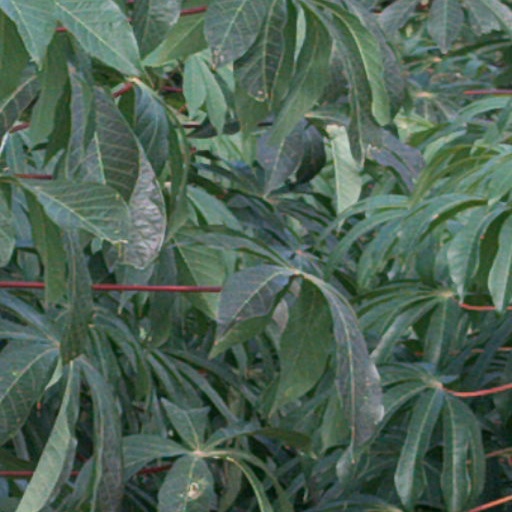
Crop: cassava